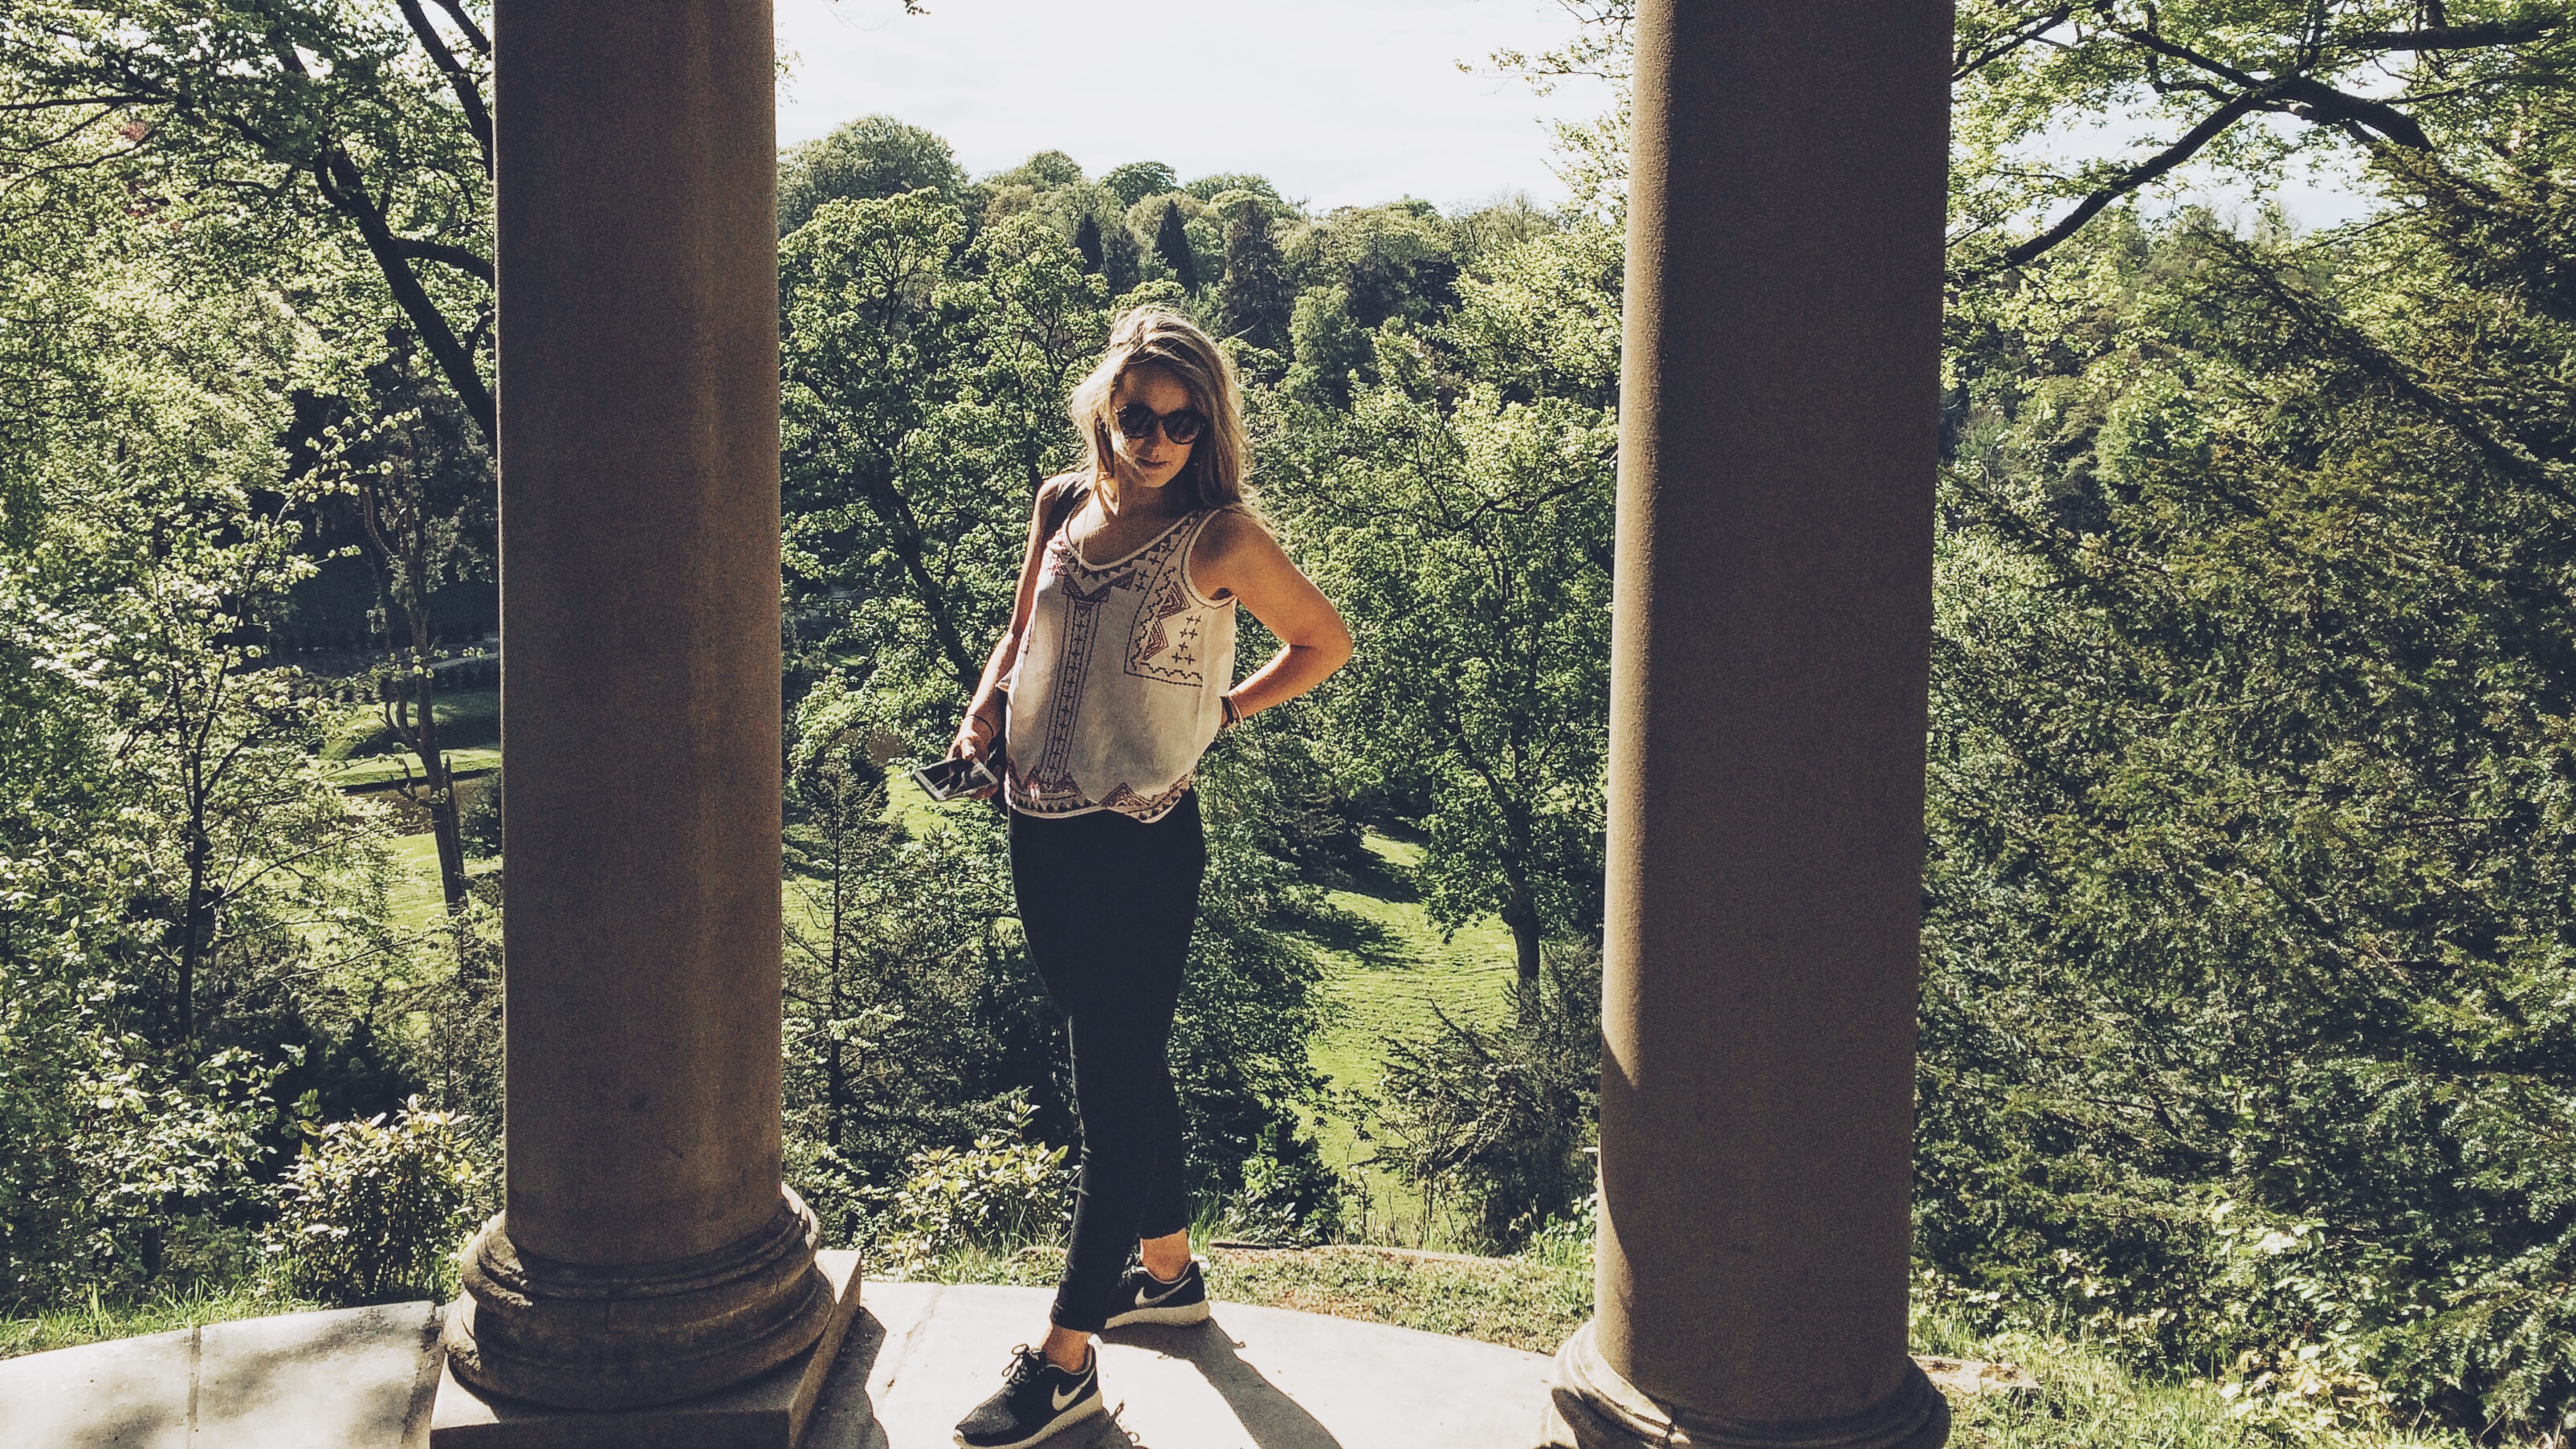
tree, walking, person, woman, female, spring, fashion, jogging, blonde, trees, pillars, footwear, photograph, pose, photo shoot, royalty free images